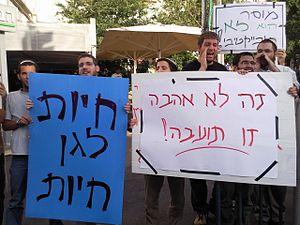
Religieux manifestants homophobes lors de la parade gay pride à Haïfa, le 24 juin 2010. Les manifestants brandissaient des pancartes écrites en hébreu: «Ce n'est pas l'amour mais une abomination» (le droit)